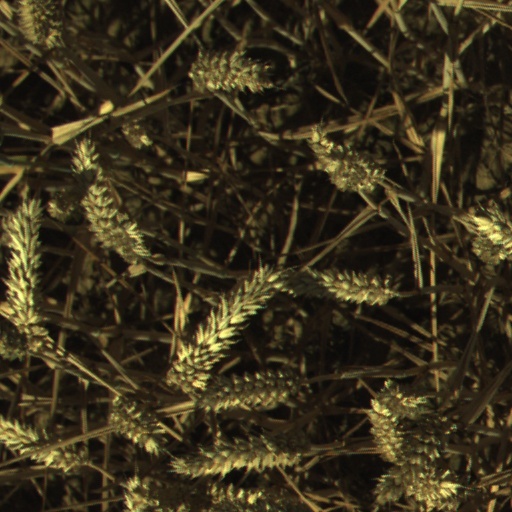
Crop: wheat